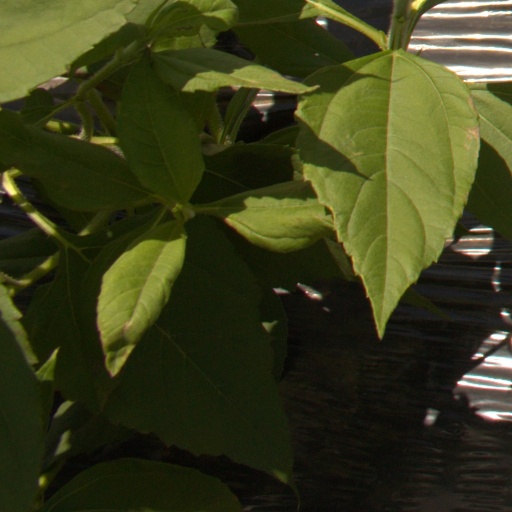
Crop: Jerusalem artichoke